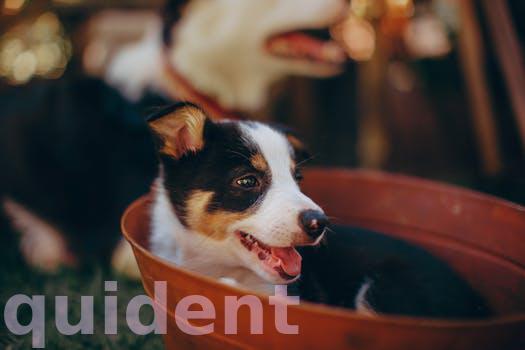
Label: Watermark